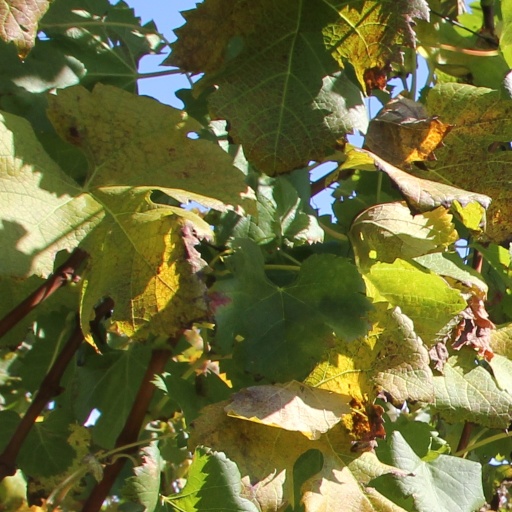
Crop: grape